Manfred Weiß

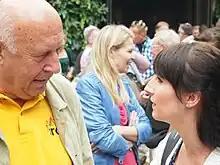

Manfred Weiß (23 January 1944 – 11 March 2017) was a German politician, jurist and member of the Christian Social Union in Bavaria (CSU). He served as a member of the Landtag of Bavaria, the state parliament, from 1978 until 2013, and the Minister of Justice of Bavaria from 1999 to 2003.